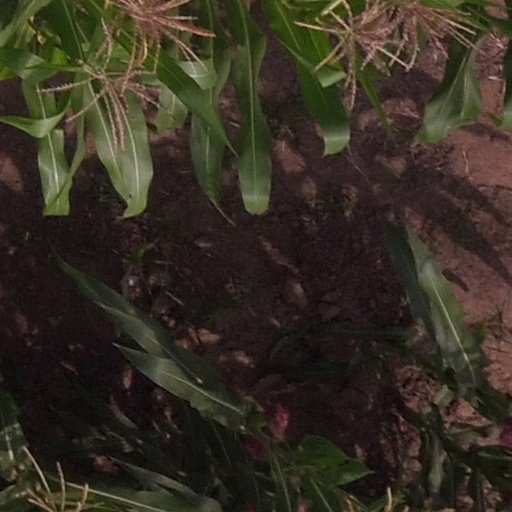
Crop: maize; corn